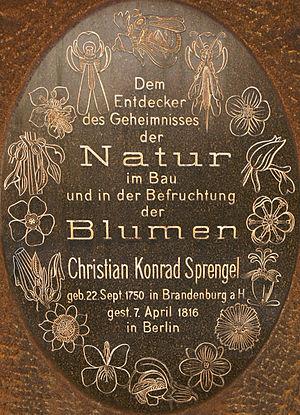
Christian Konrad Sprengel est un botaniste allemand, né le 22 septembre 1750 à Brandebourg-sur-la-Havel et mort le 7 avril 1816 à Berlin.